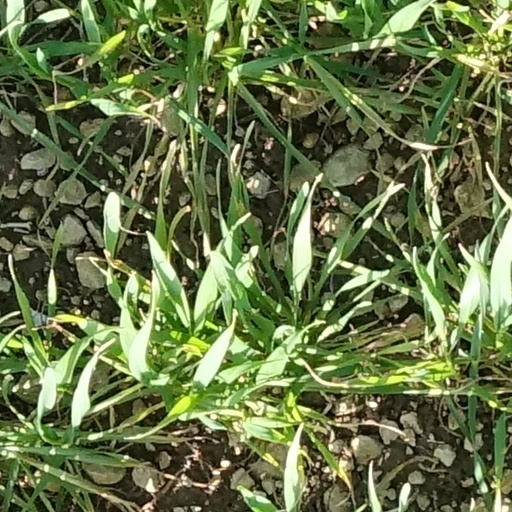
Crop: wheat